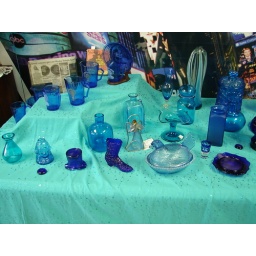
My new store Grandma's Corner in Tallahassee Florida colbort blue glass